Jacob Schaefer Jr.

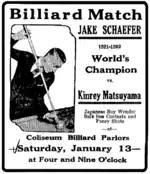
January 11, 1923, advertisement for a balkline match to be played between Schafer and Japanese champion, Kinrey Matsuyama

Schaefer is widely considered by historians of the sport to have been America's all-time greatest balkline player.